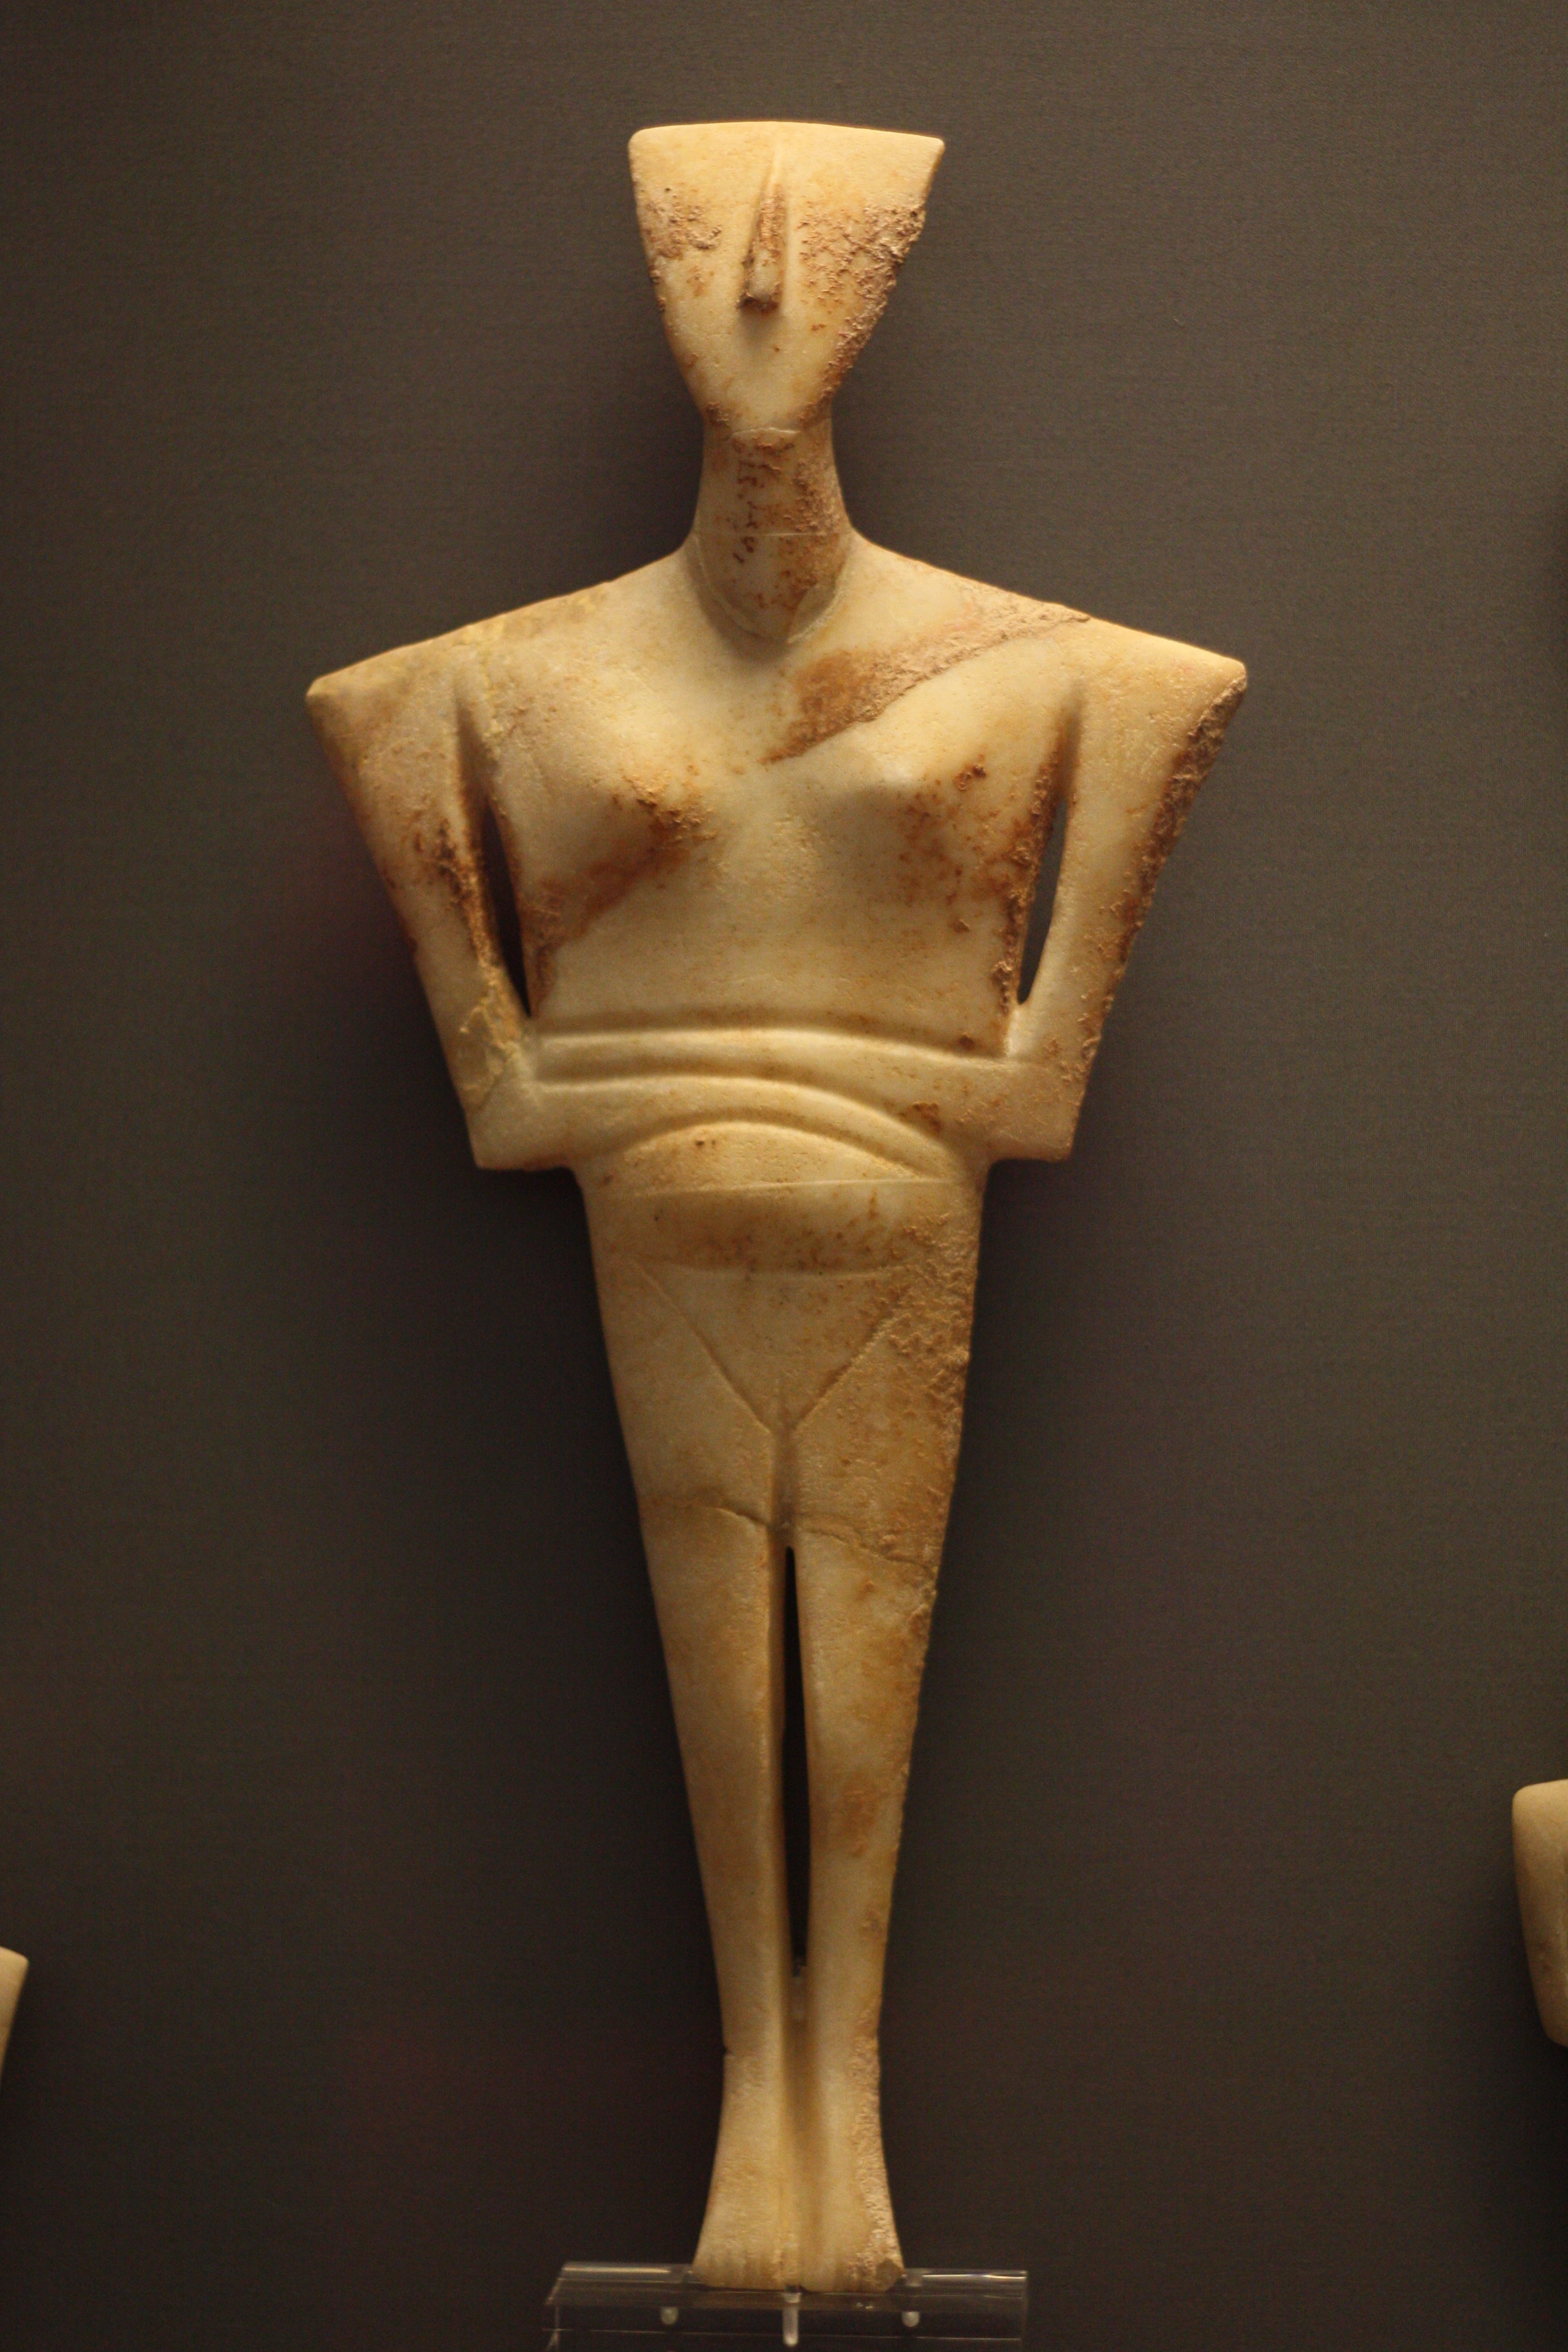
hand, wood, monument, statue, mannequin, sculpture, art, figurine, greece, archeology, culture, carving, antiquity, ancient history, human positions, classical sculpture